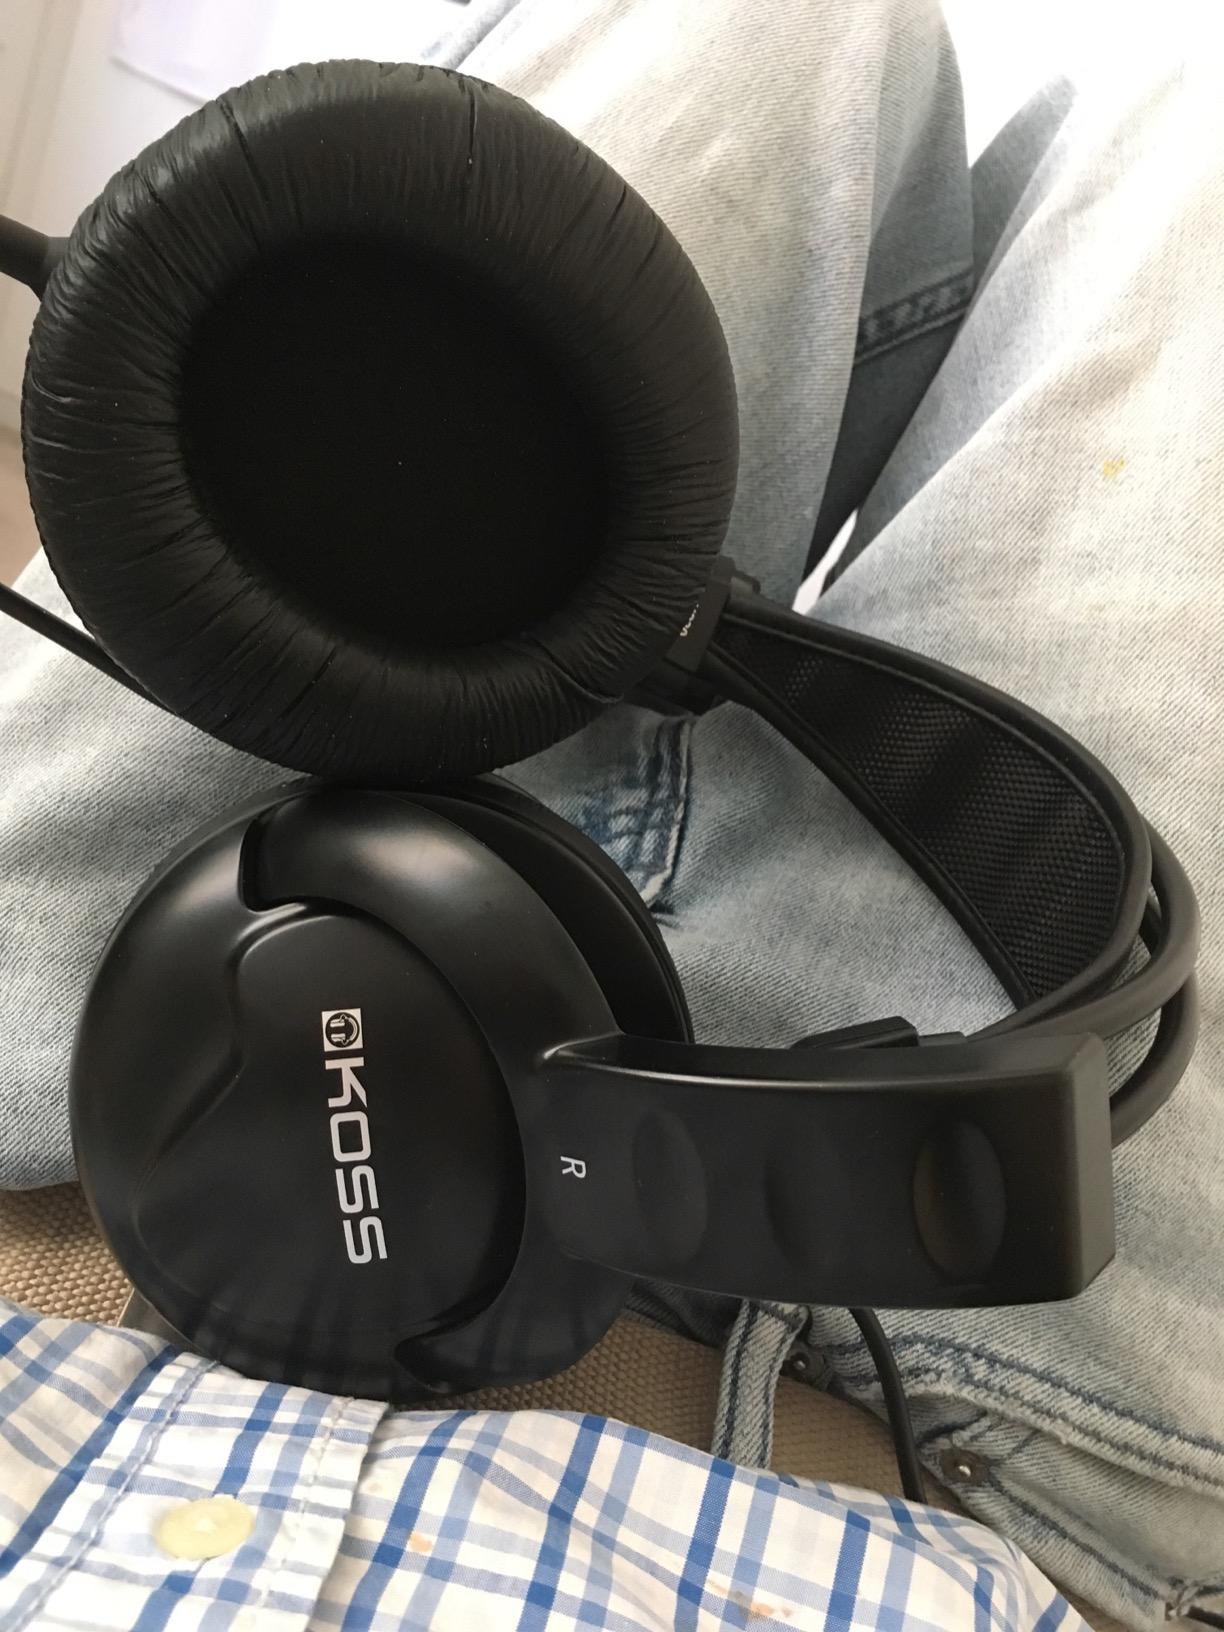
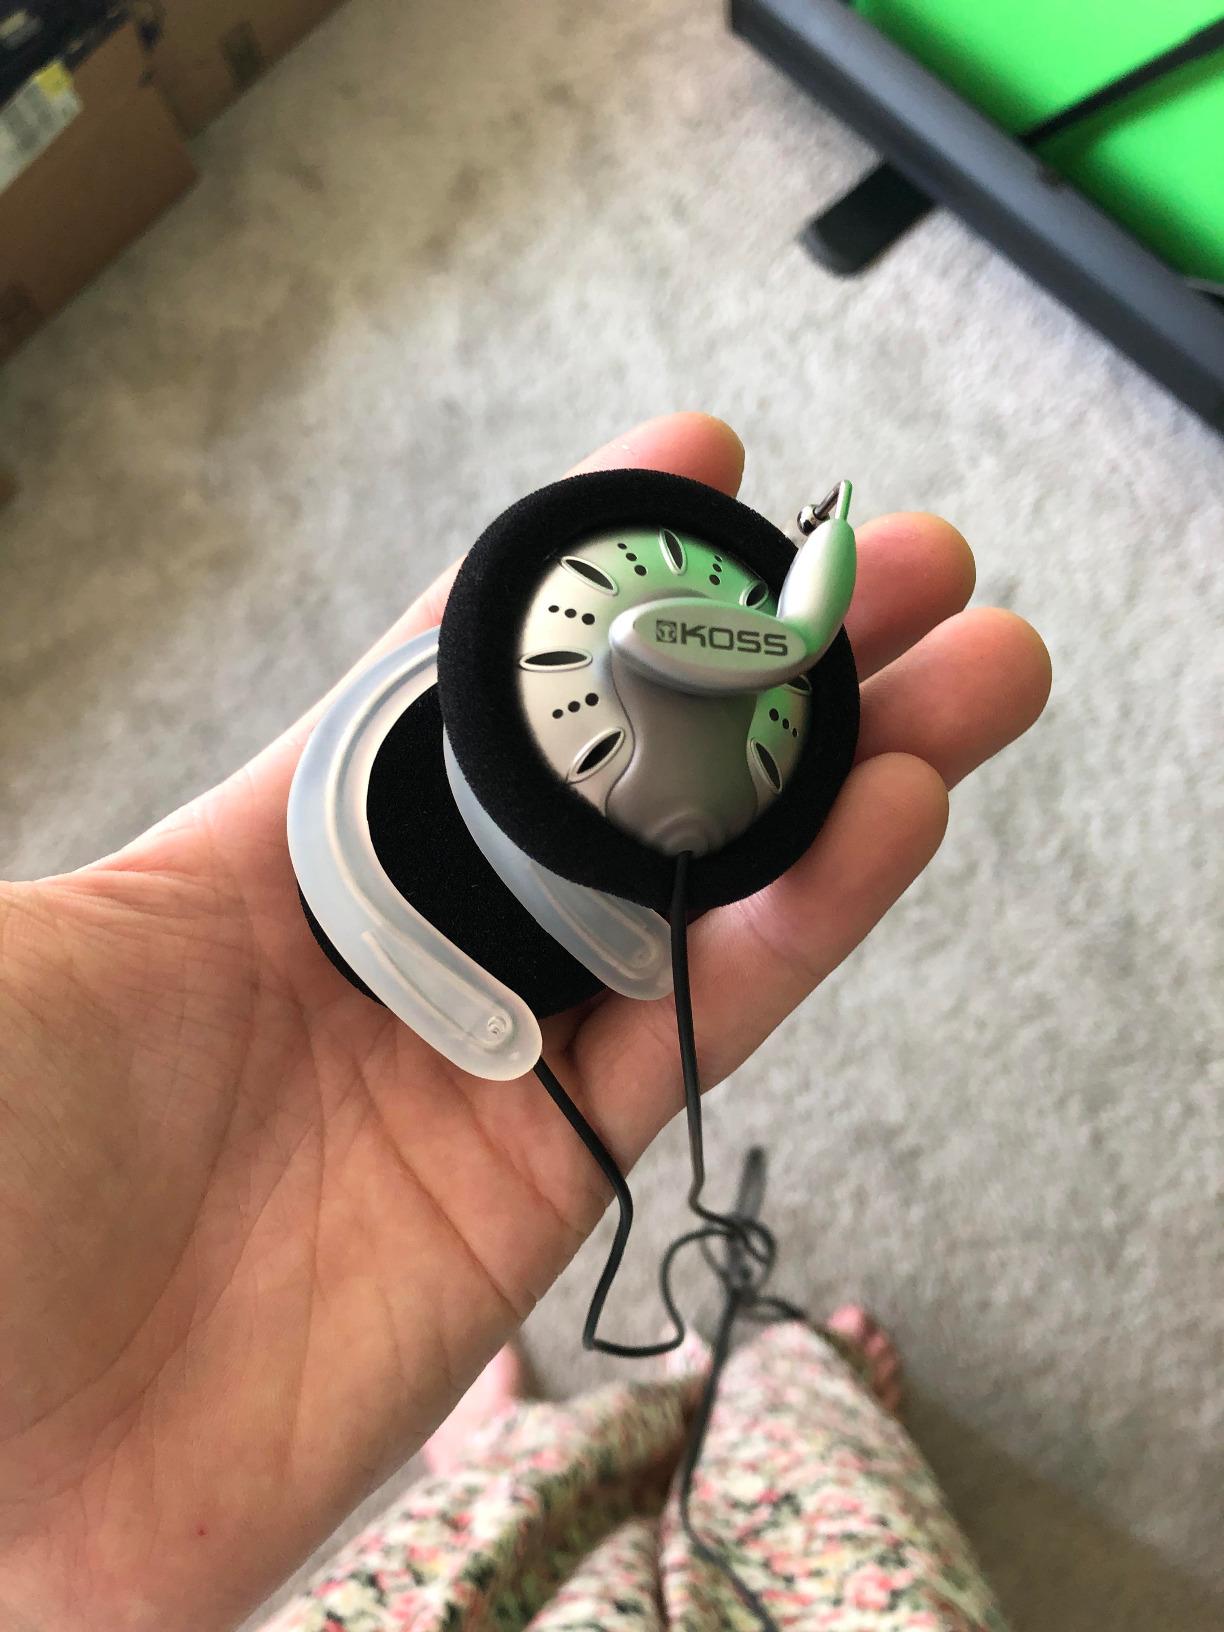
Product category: headphones
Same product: no